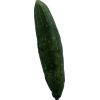
Label: Cucumber 3